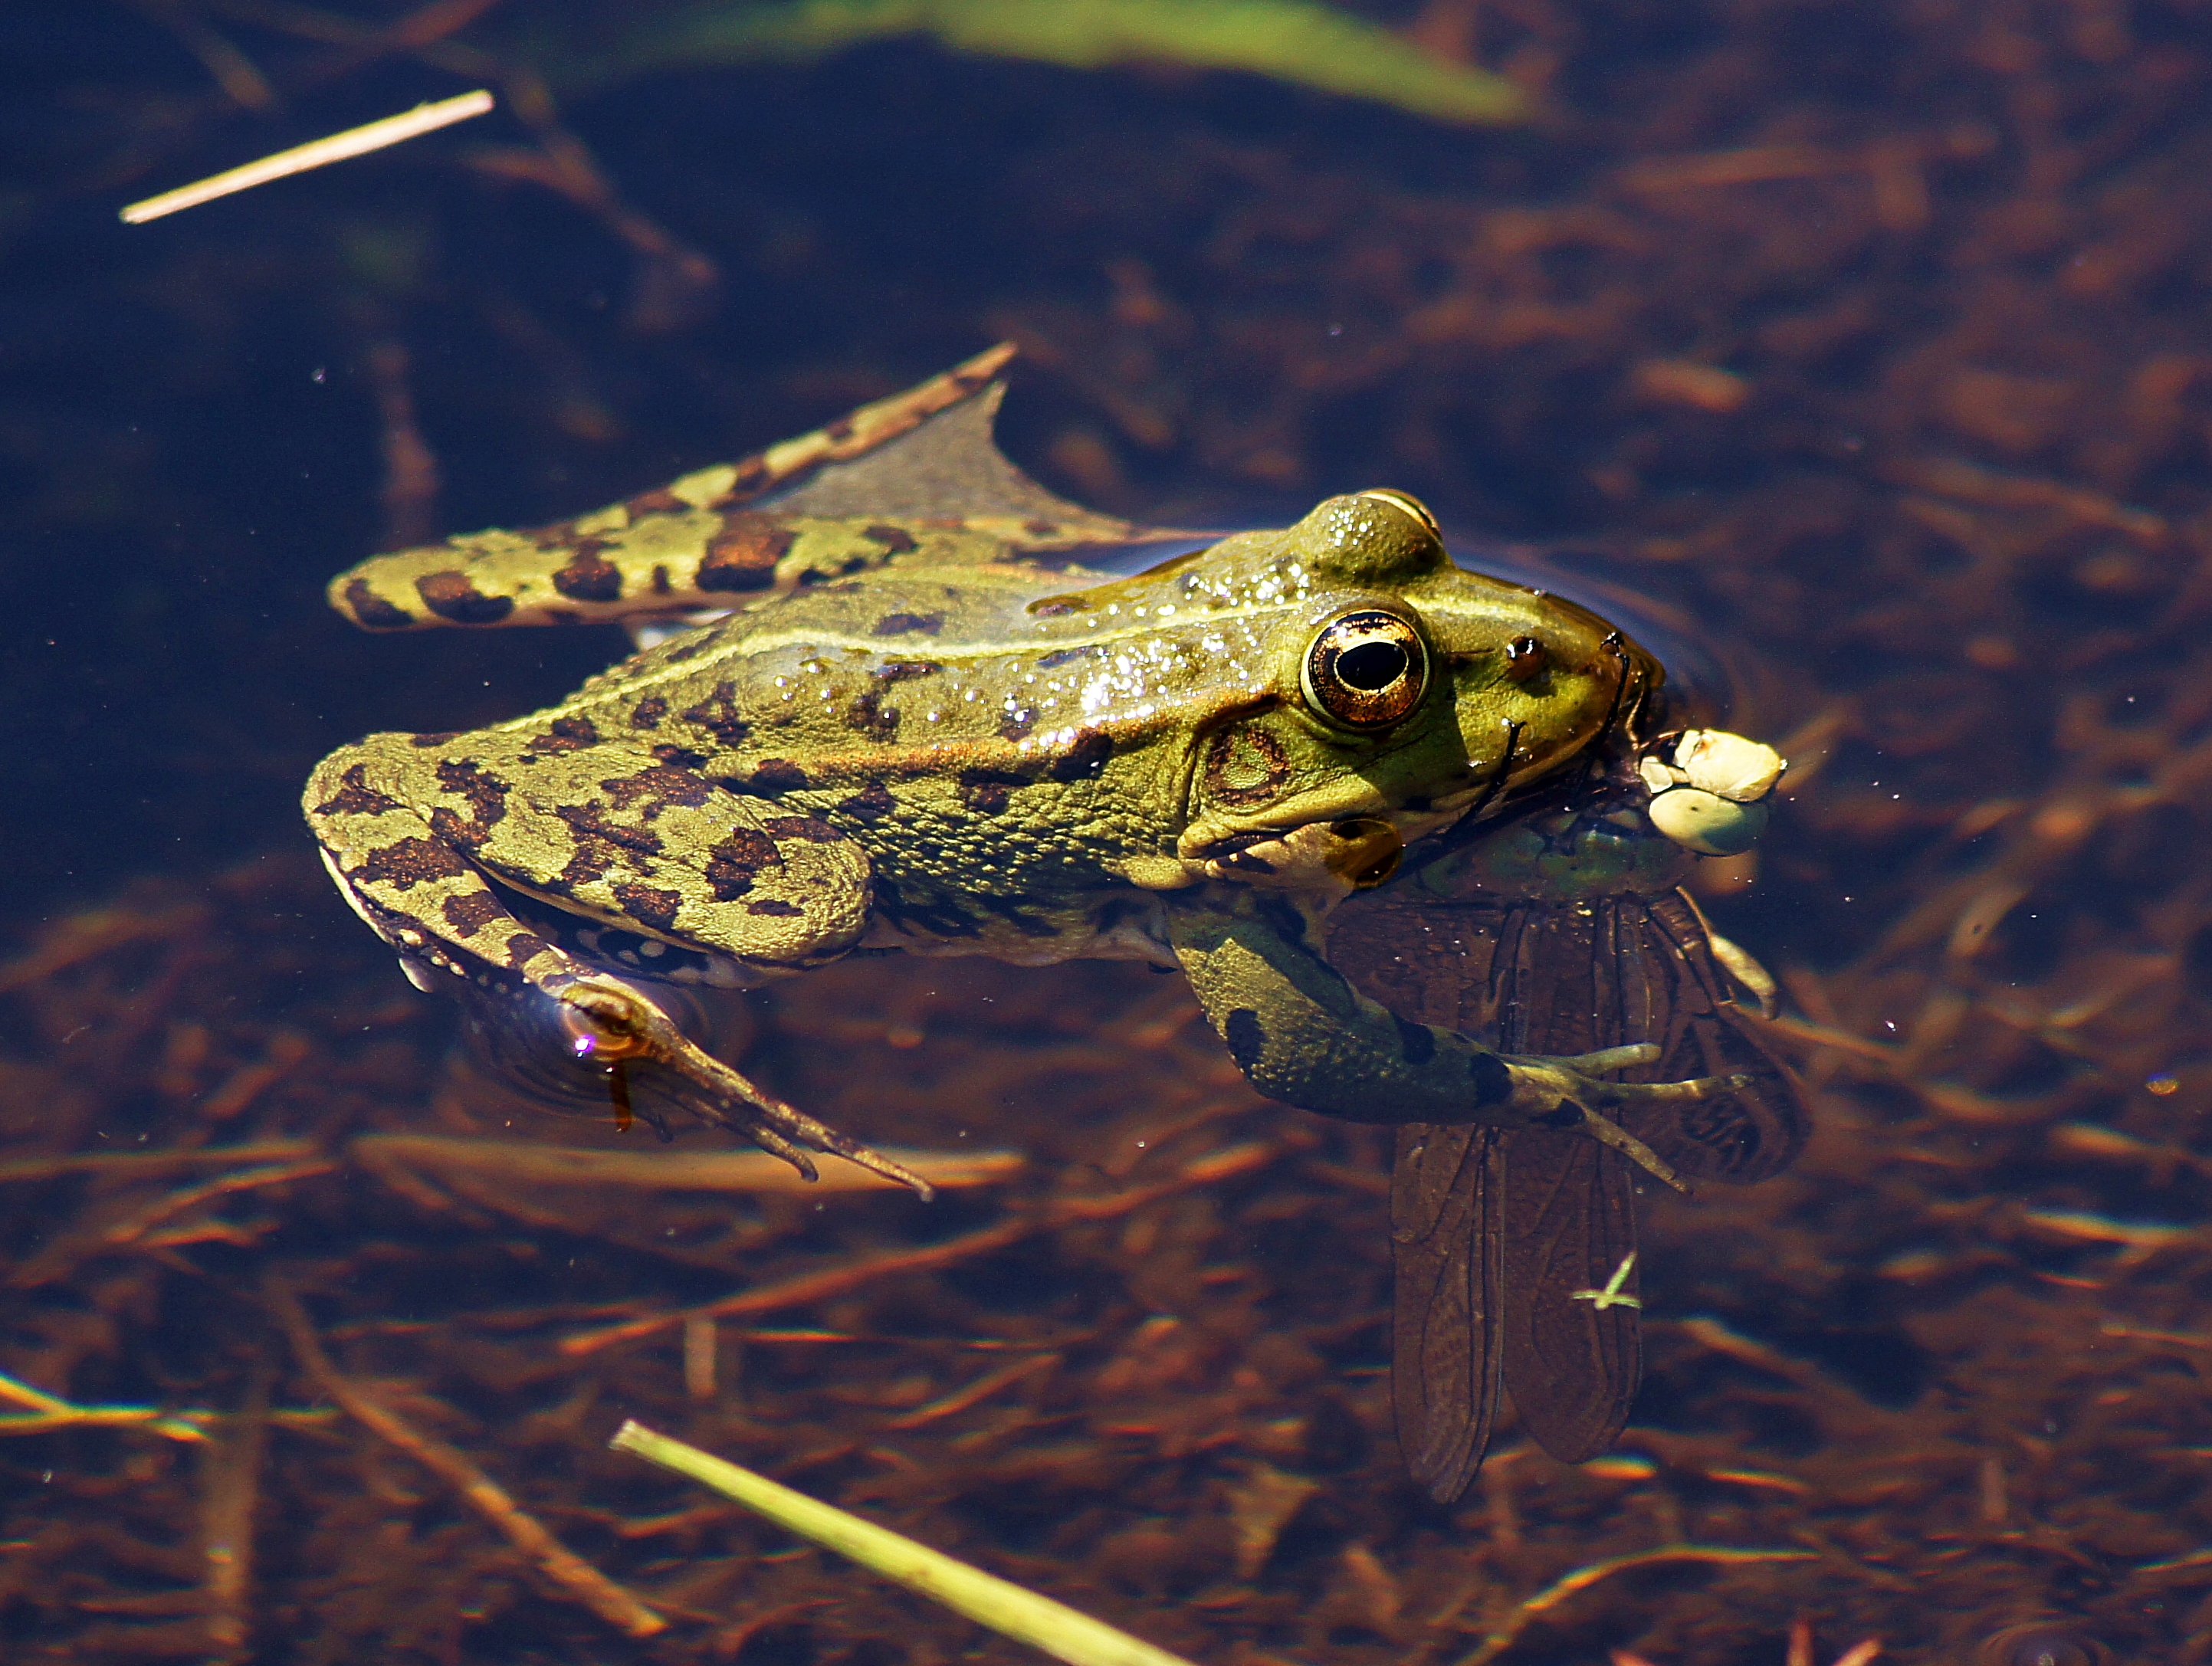
nature, wildlife, macro, biology, frog, toad, amphibian, fauna, close up, animals, vertebrate, naturaleza, ggl1, animales, sonya55, macro photography, bullfrog, ranidae